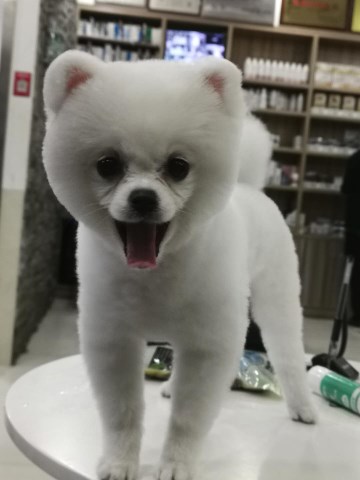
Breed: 1936-n000005-Pomeranian